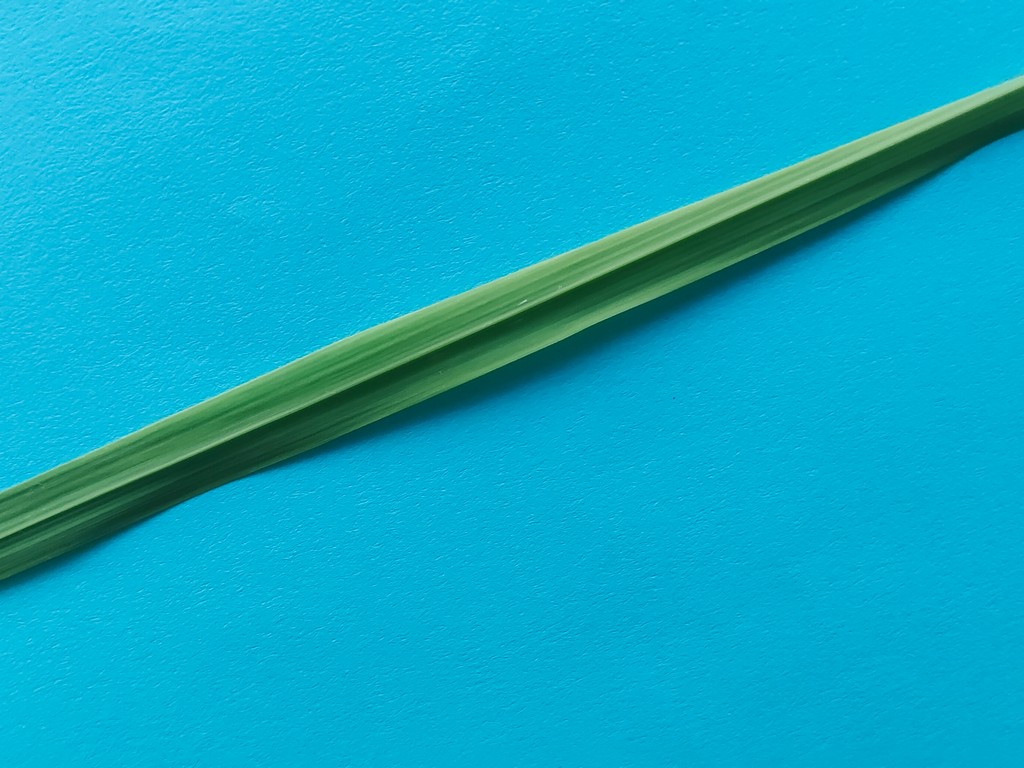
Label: Healthy